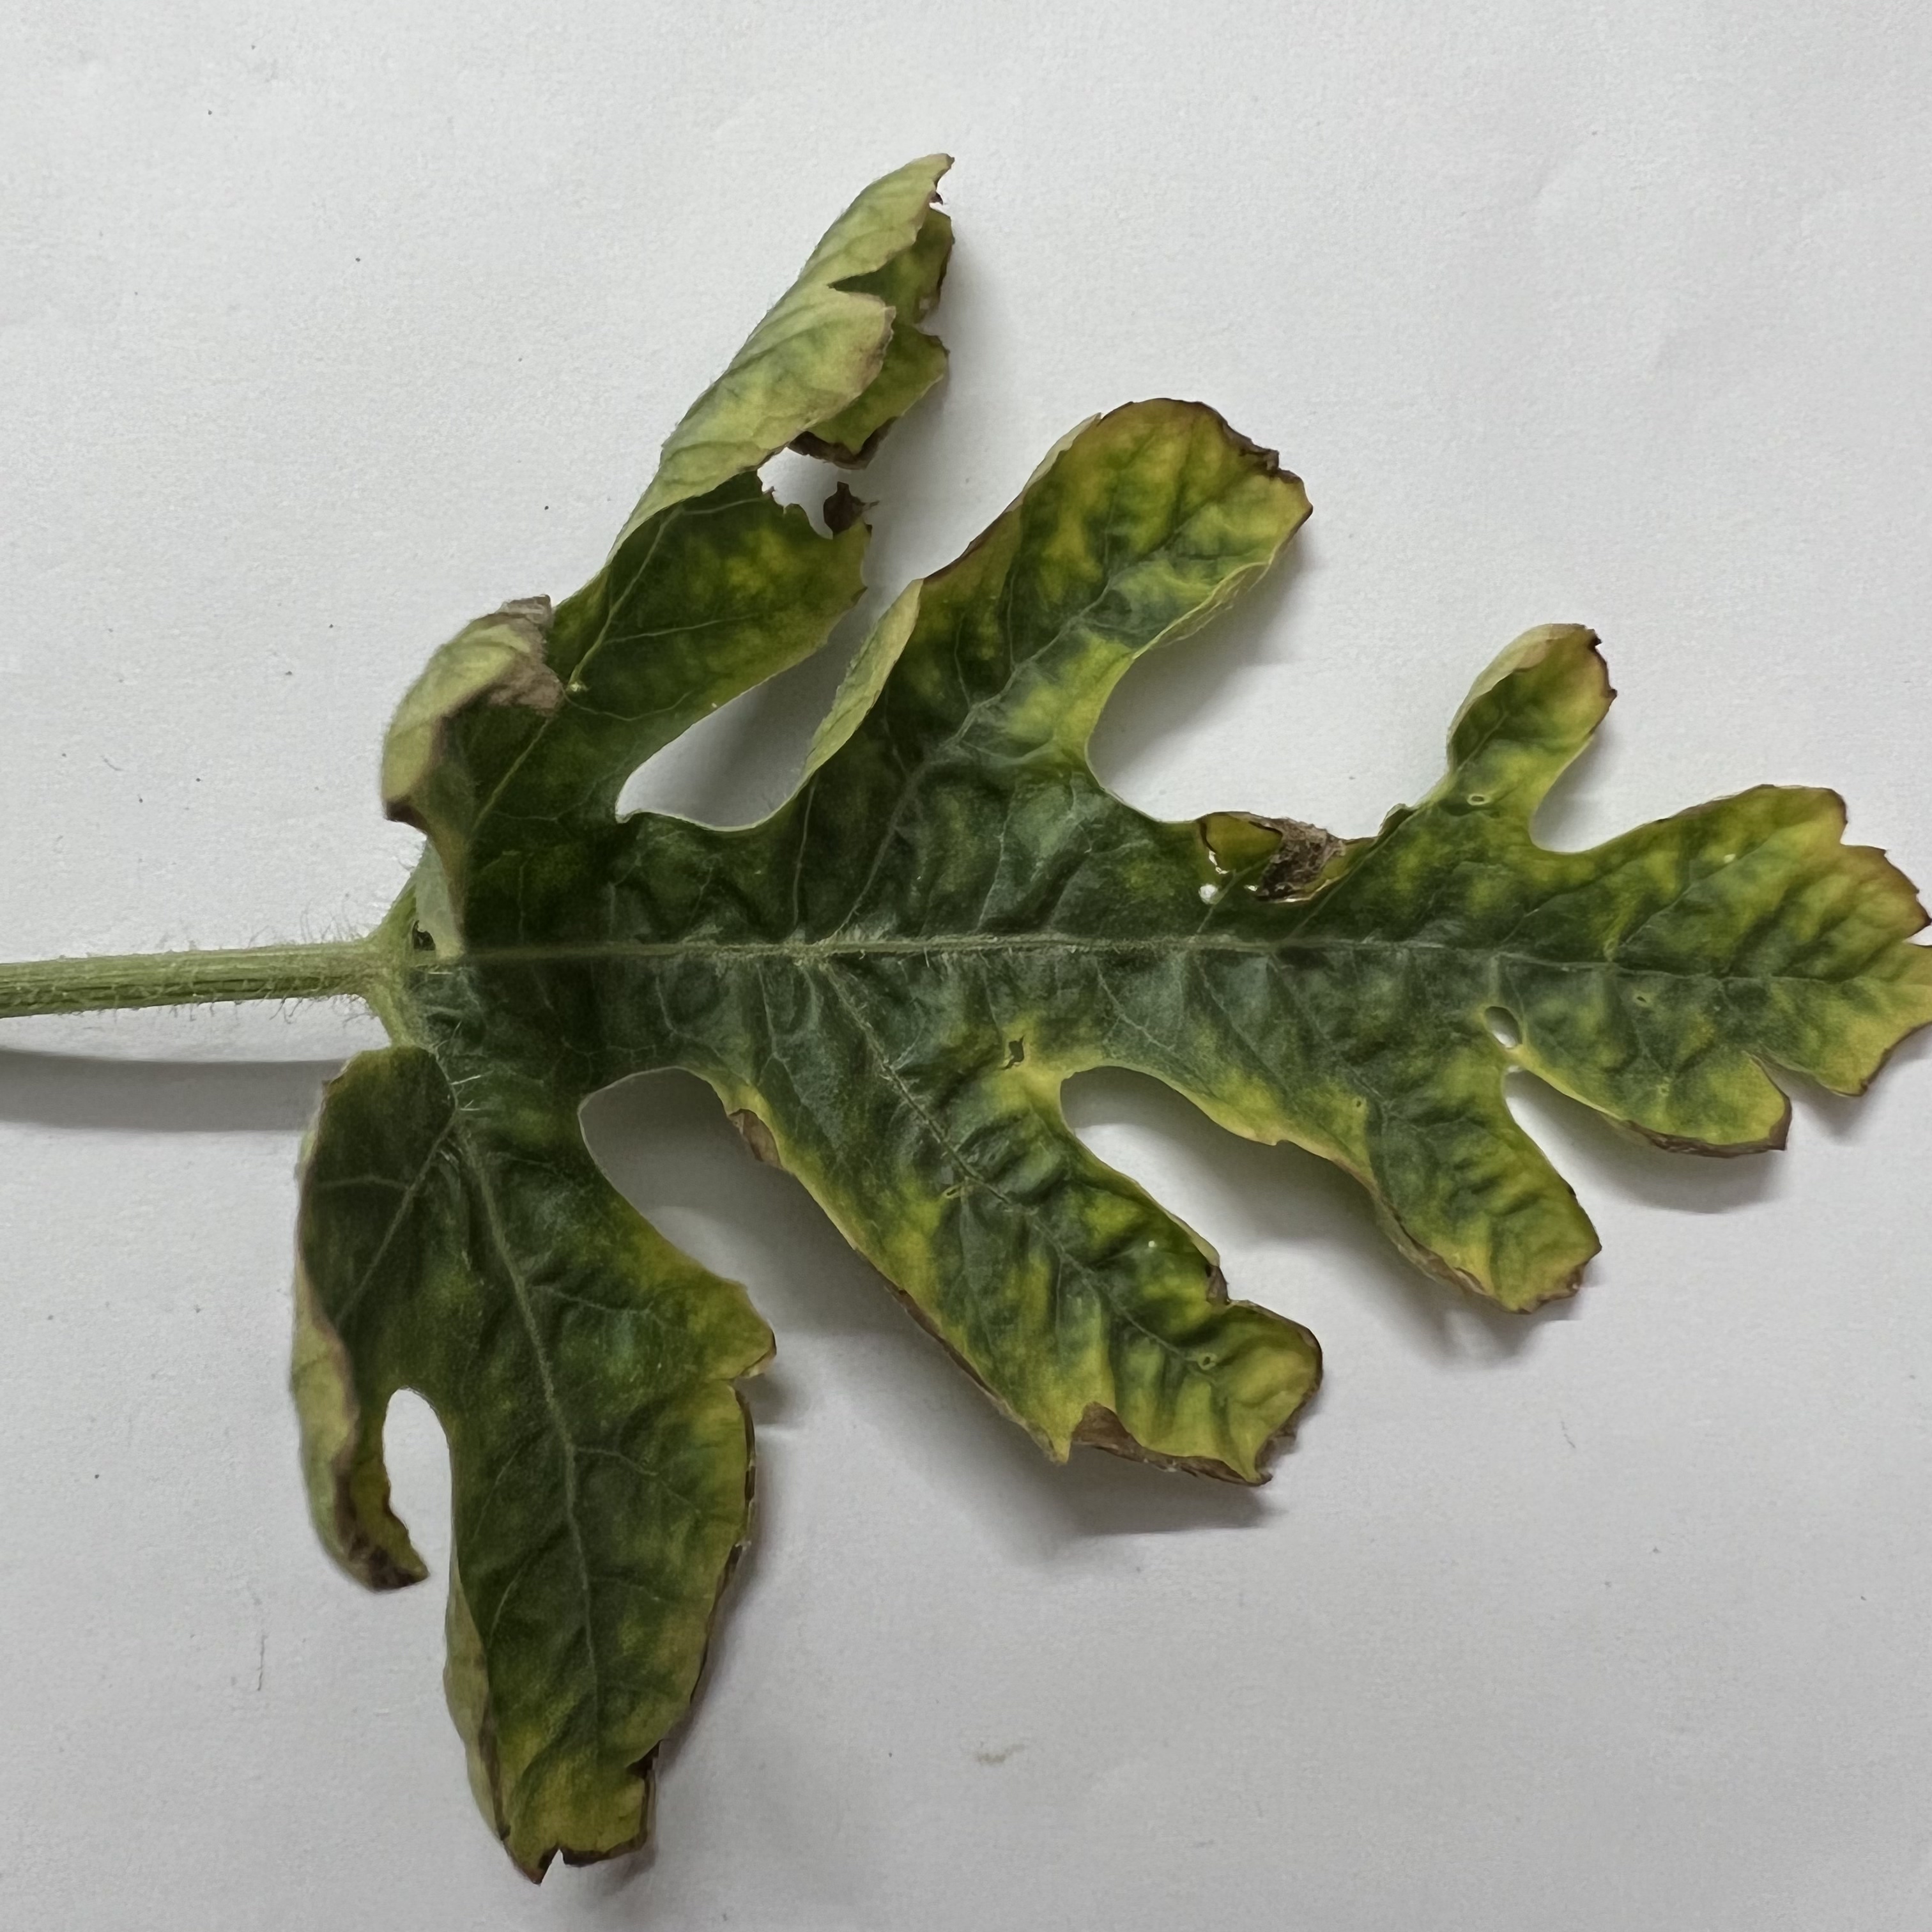
Label: Downy_Mildew